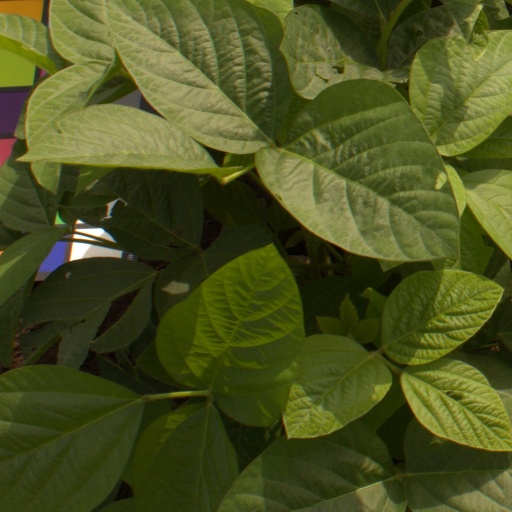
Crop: soybean